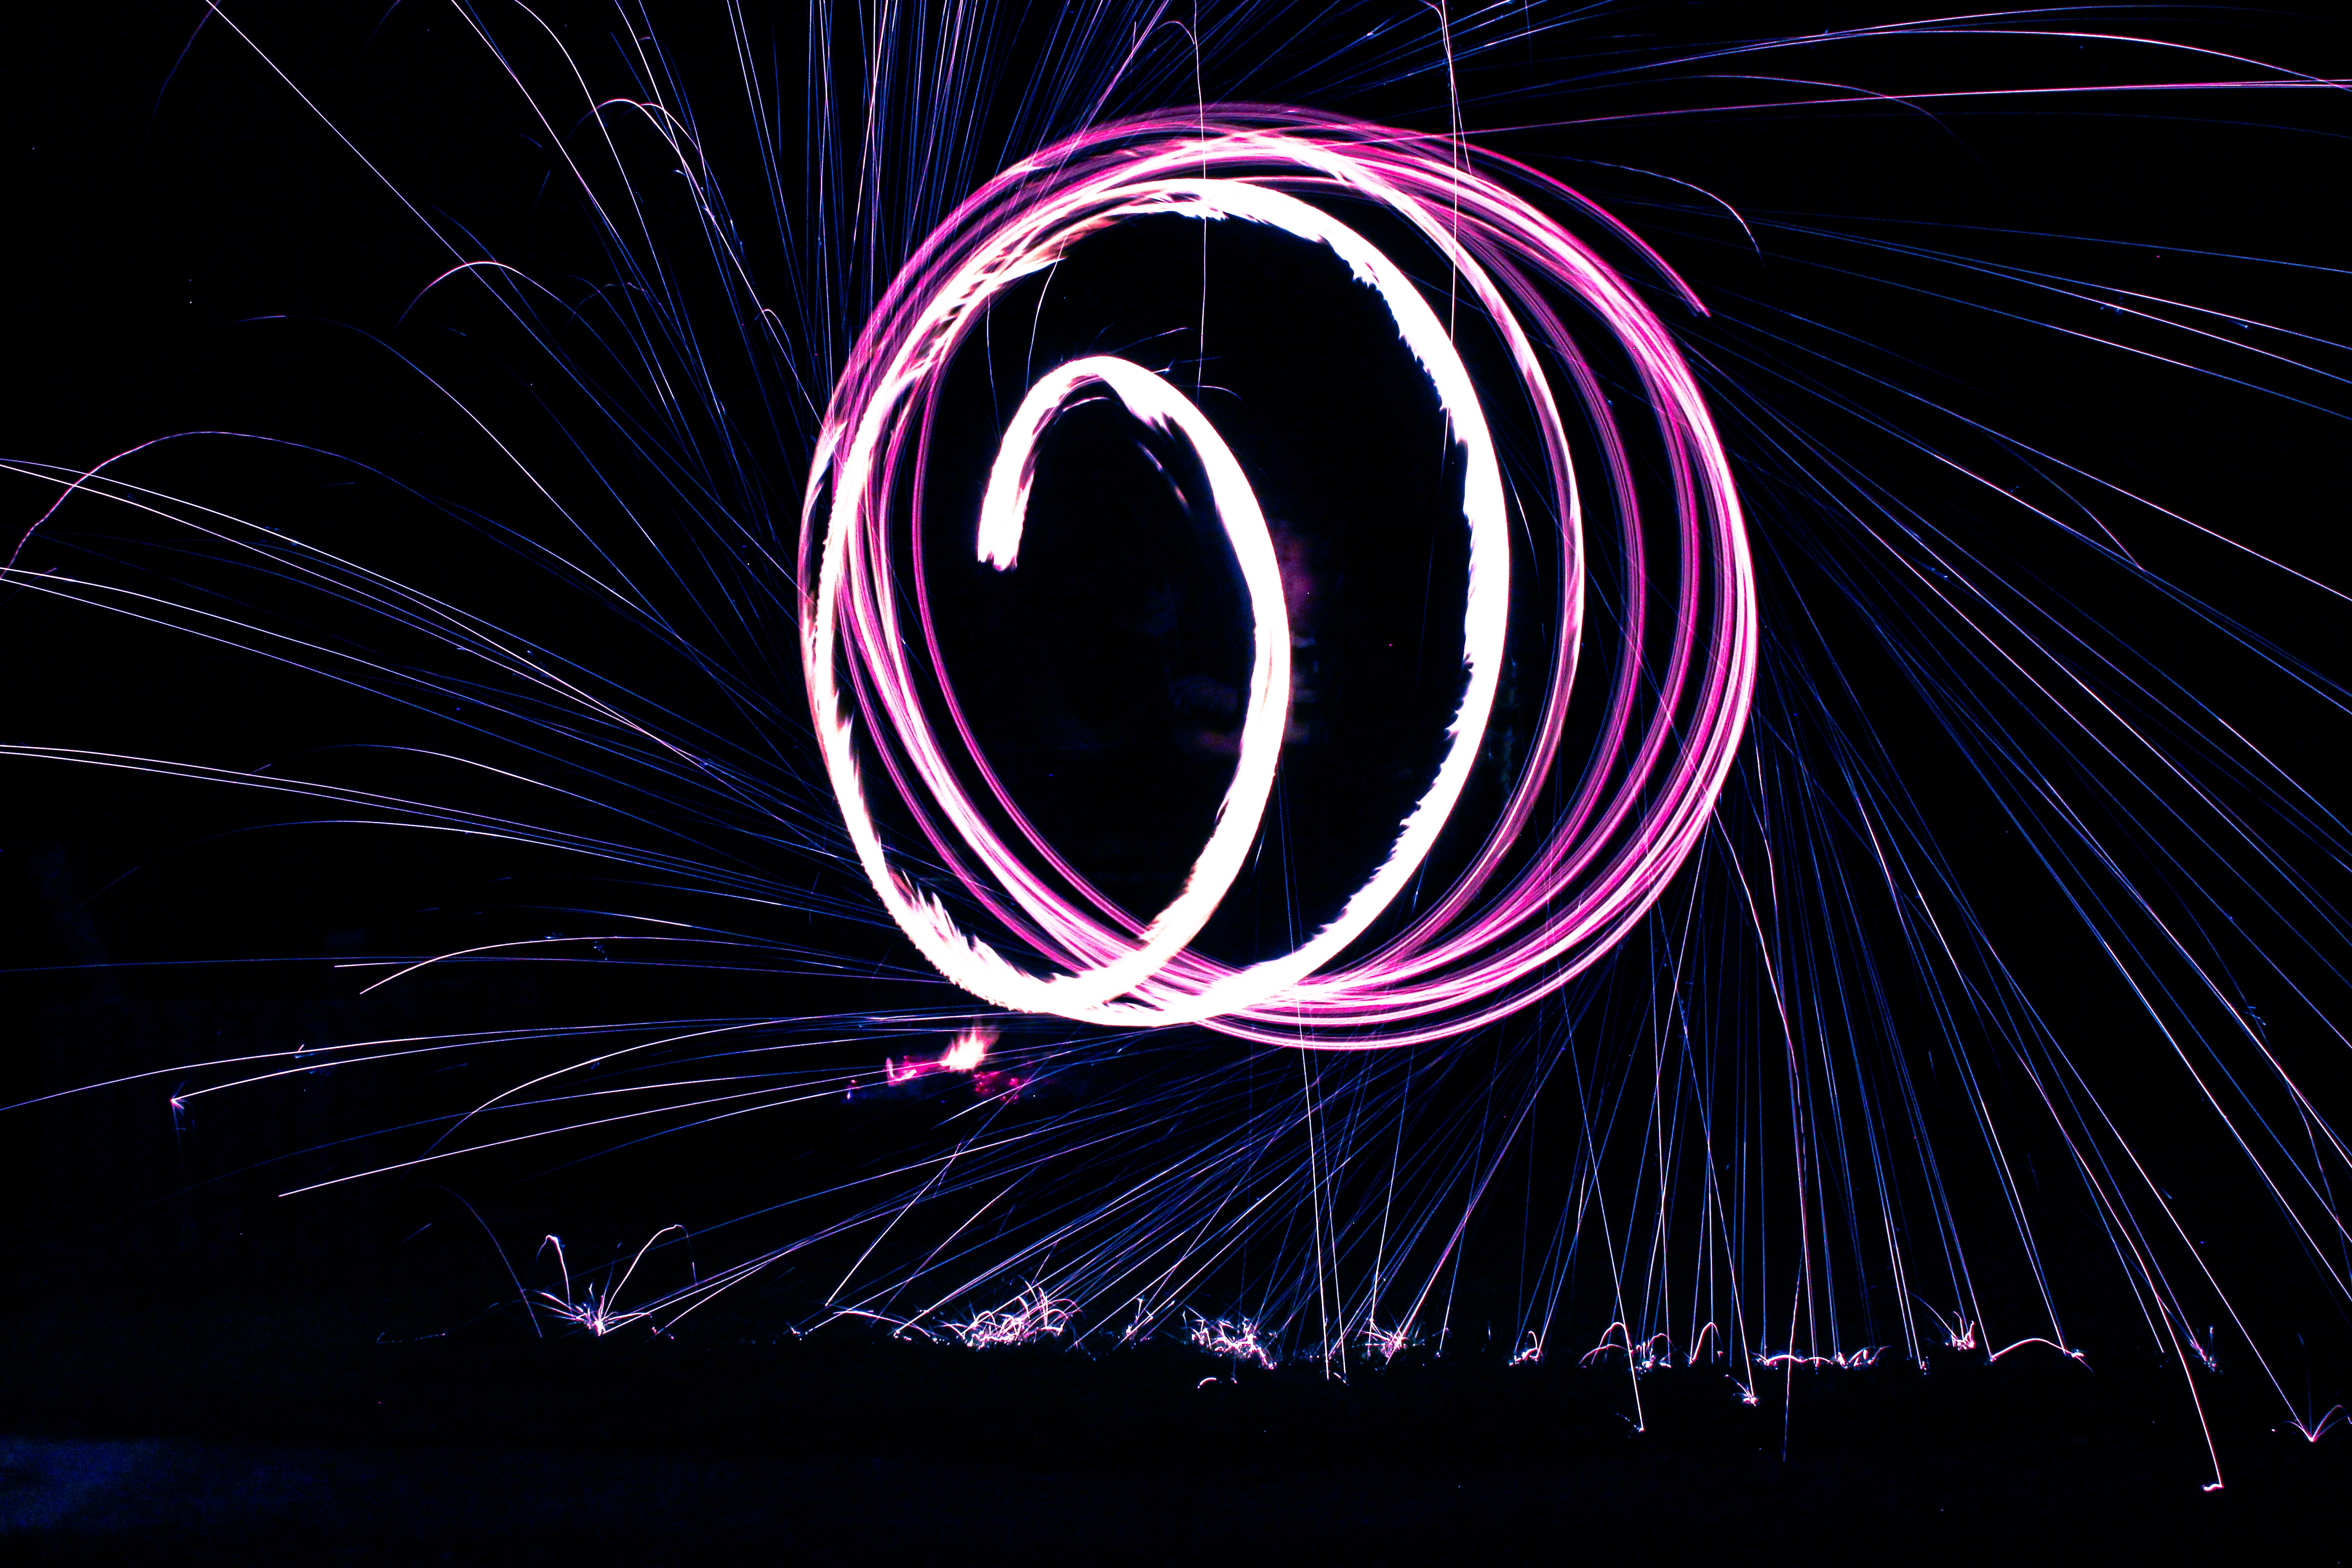
font, organ, circle, line, illustration, fractal art